Julian Assange

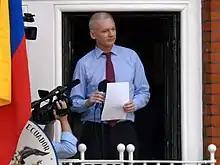
Assange on the balcony of Ecuadorian embassy in London in 2012

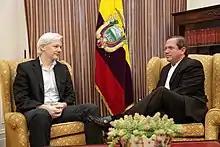
Ecuadoran foreign minister Ricardo Patiño met with Assange at the Ecuadorian Embassy on 16 June 2013.

In 2010, the FBI told a lawyer for Assange that he wasn't the subject of an investigation. That year the NSA added Assange to its Manhunting Timeline, an annual account of efforts to capture or kill alleged terrorists and others. In 2011, the NSA discussed categorising WikiLeaks as a "malicious foreign actor" for surveillance purposes. In August 2011, WikiLeaks volunteer Sigurdur Thordarson contacted the FBI and became the first informant to work for the FBI from inside WikiLeaks. He gave the FBI several hard drives he had copied from Assange and core WikiLeaks members.